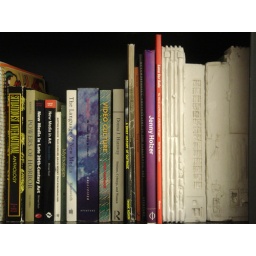
Some books in my office